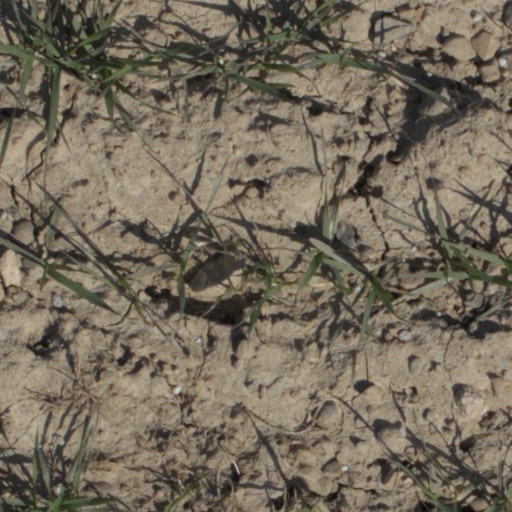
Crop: wheat